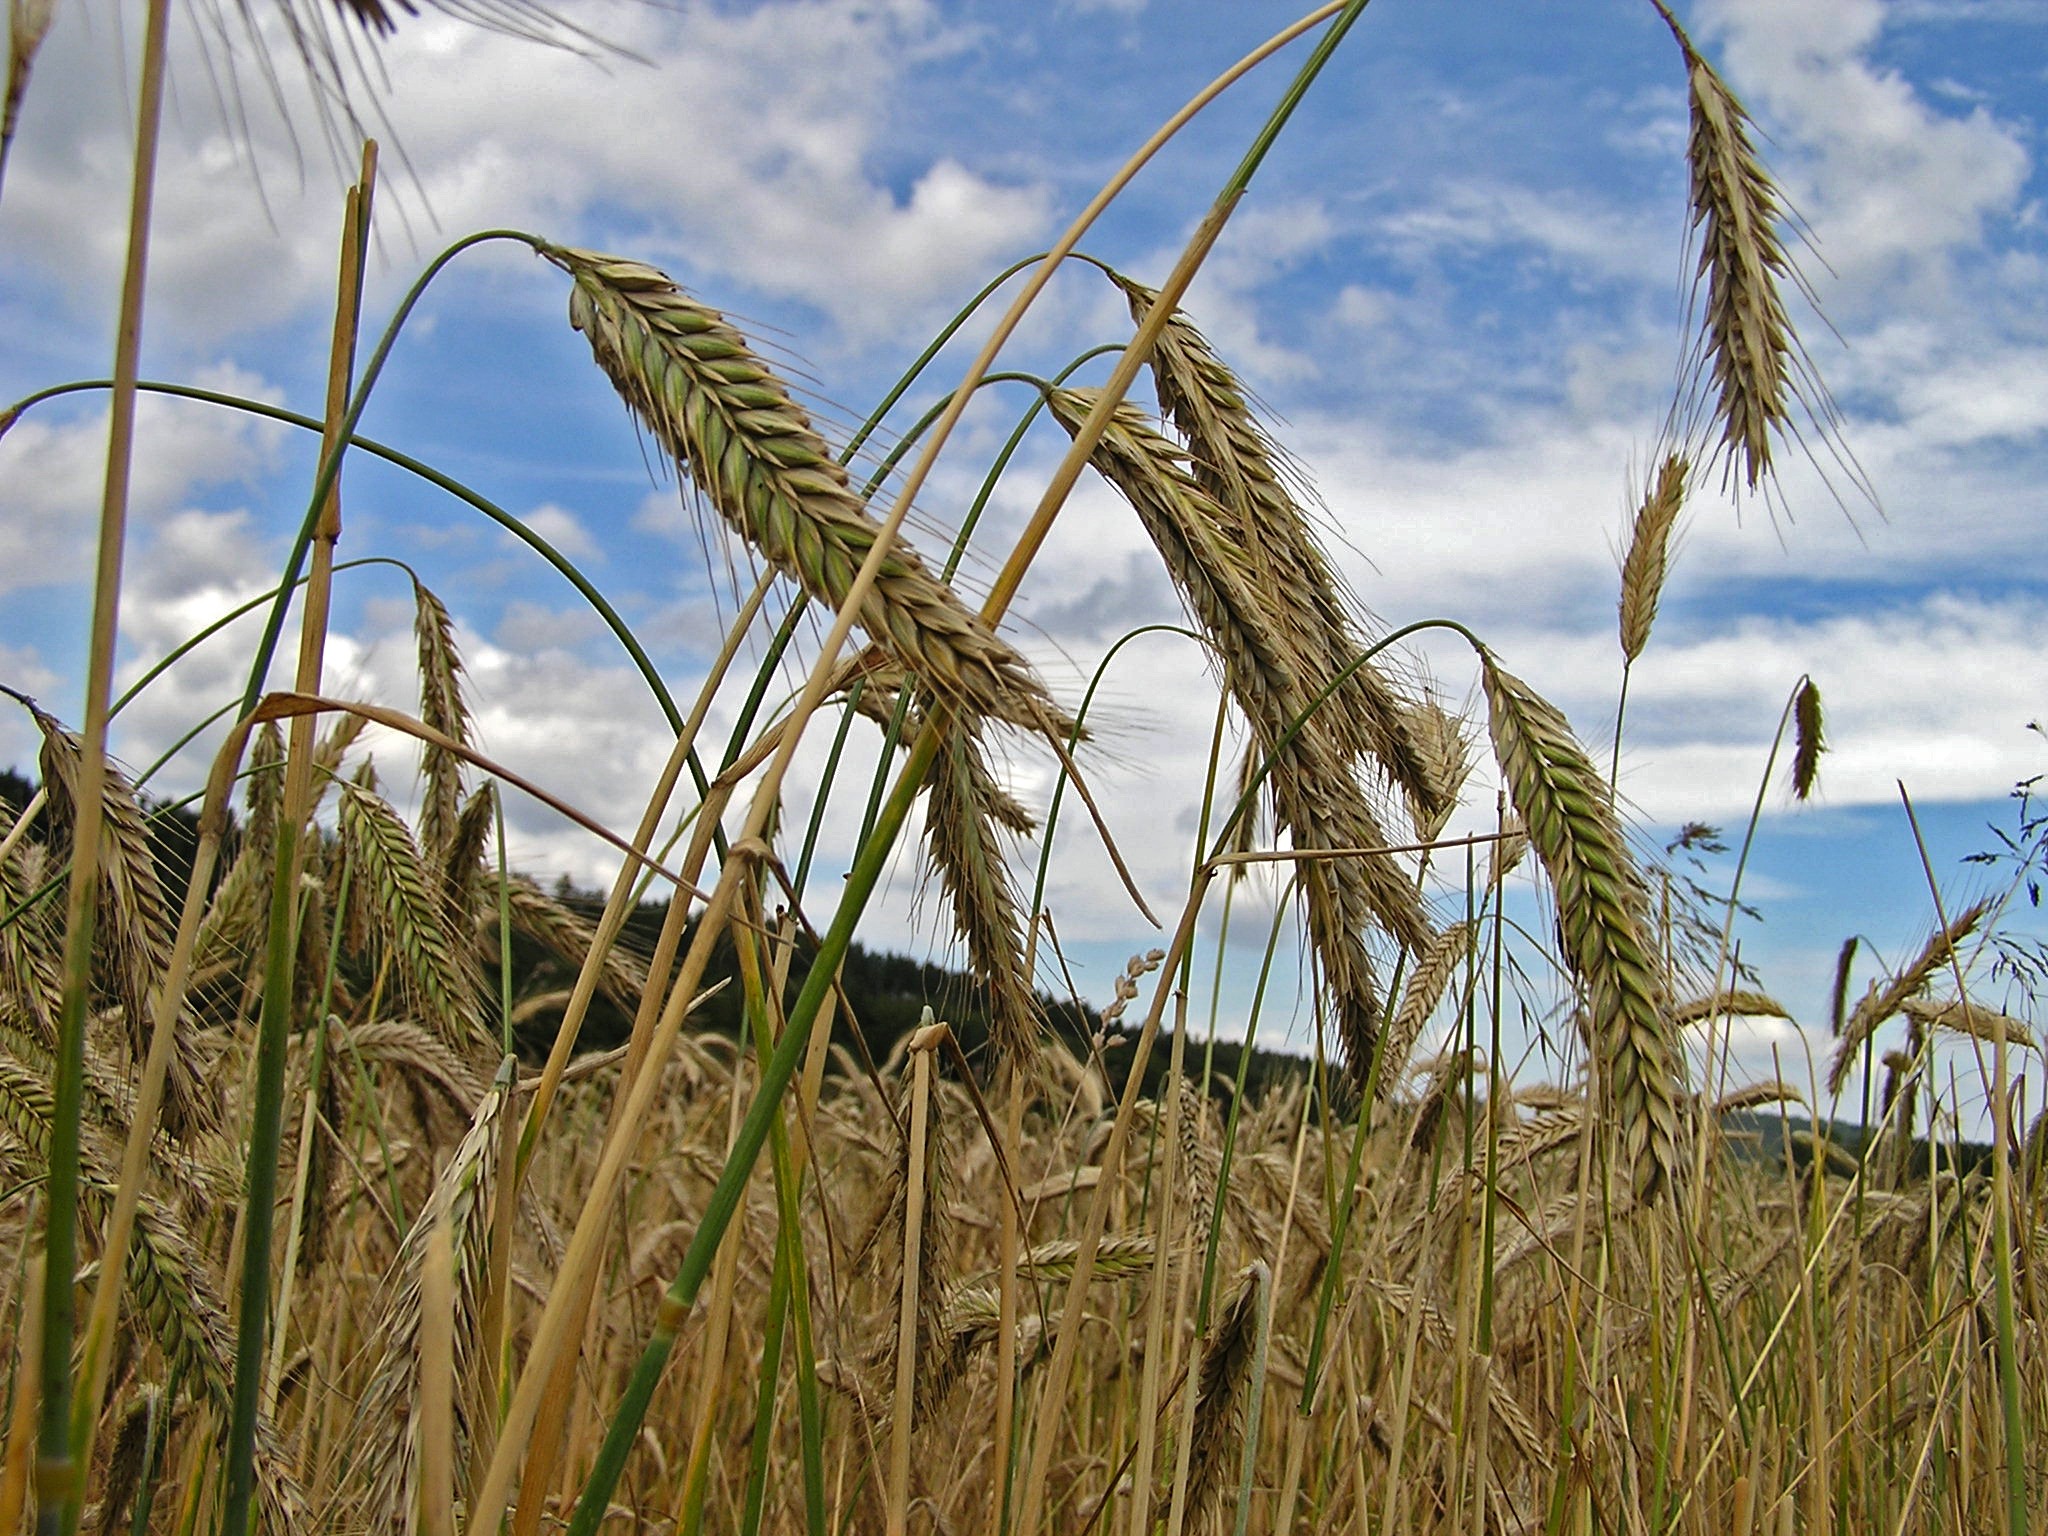
landscape, nature, grass, plant, sky, field, meadow, wheat, grain, prairie, flower, wind, food, harvest, crop, ear, agriculture, spike, cereal, fields, grassland, rye, wetland, cornfield, cereals, arable, rural area, paddy field, flowering plant, commodity, grass family, land plant, phragmites, food grain